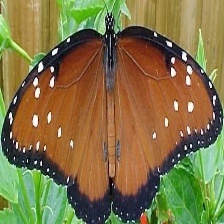
Species: STRAITED QUEEN
Butterfly family (ImageNet category): monarch